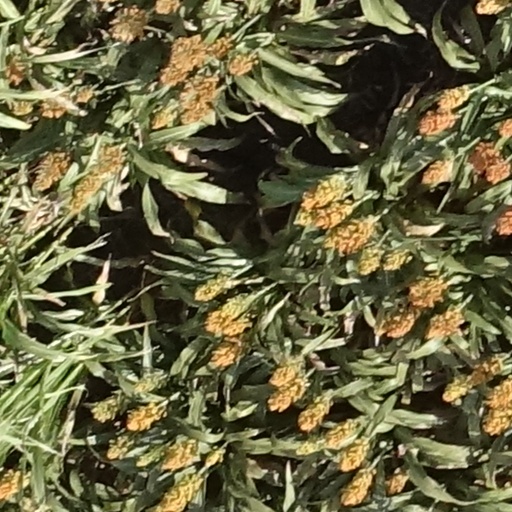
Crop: sorghum